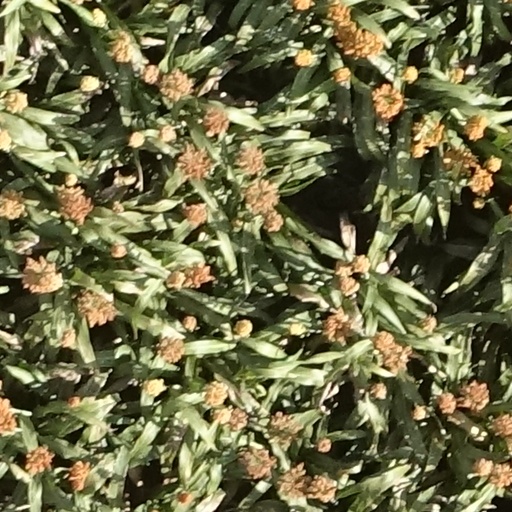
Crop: sorghum